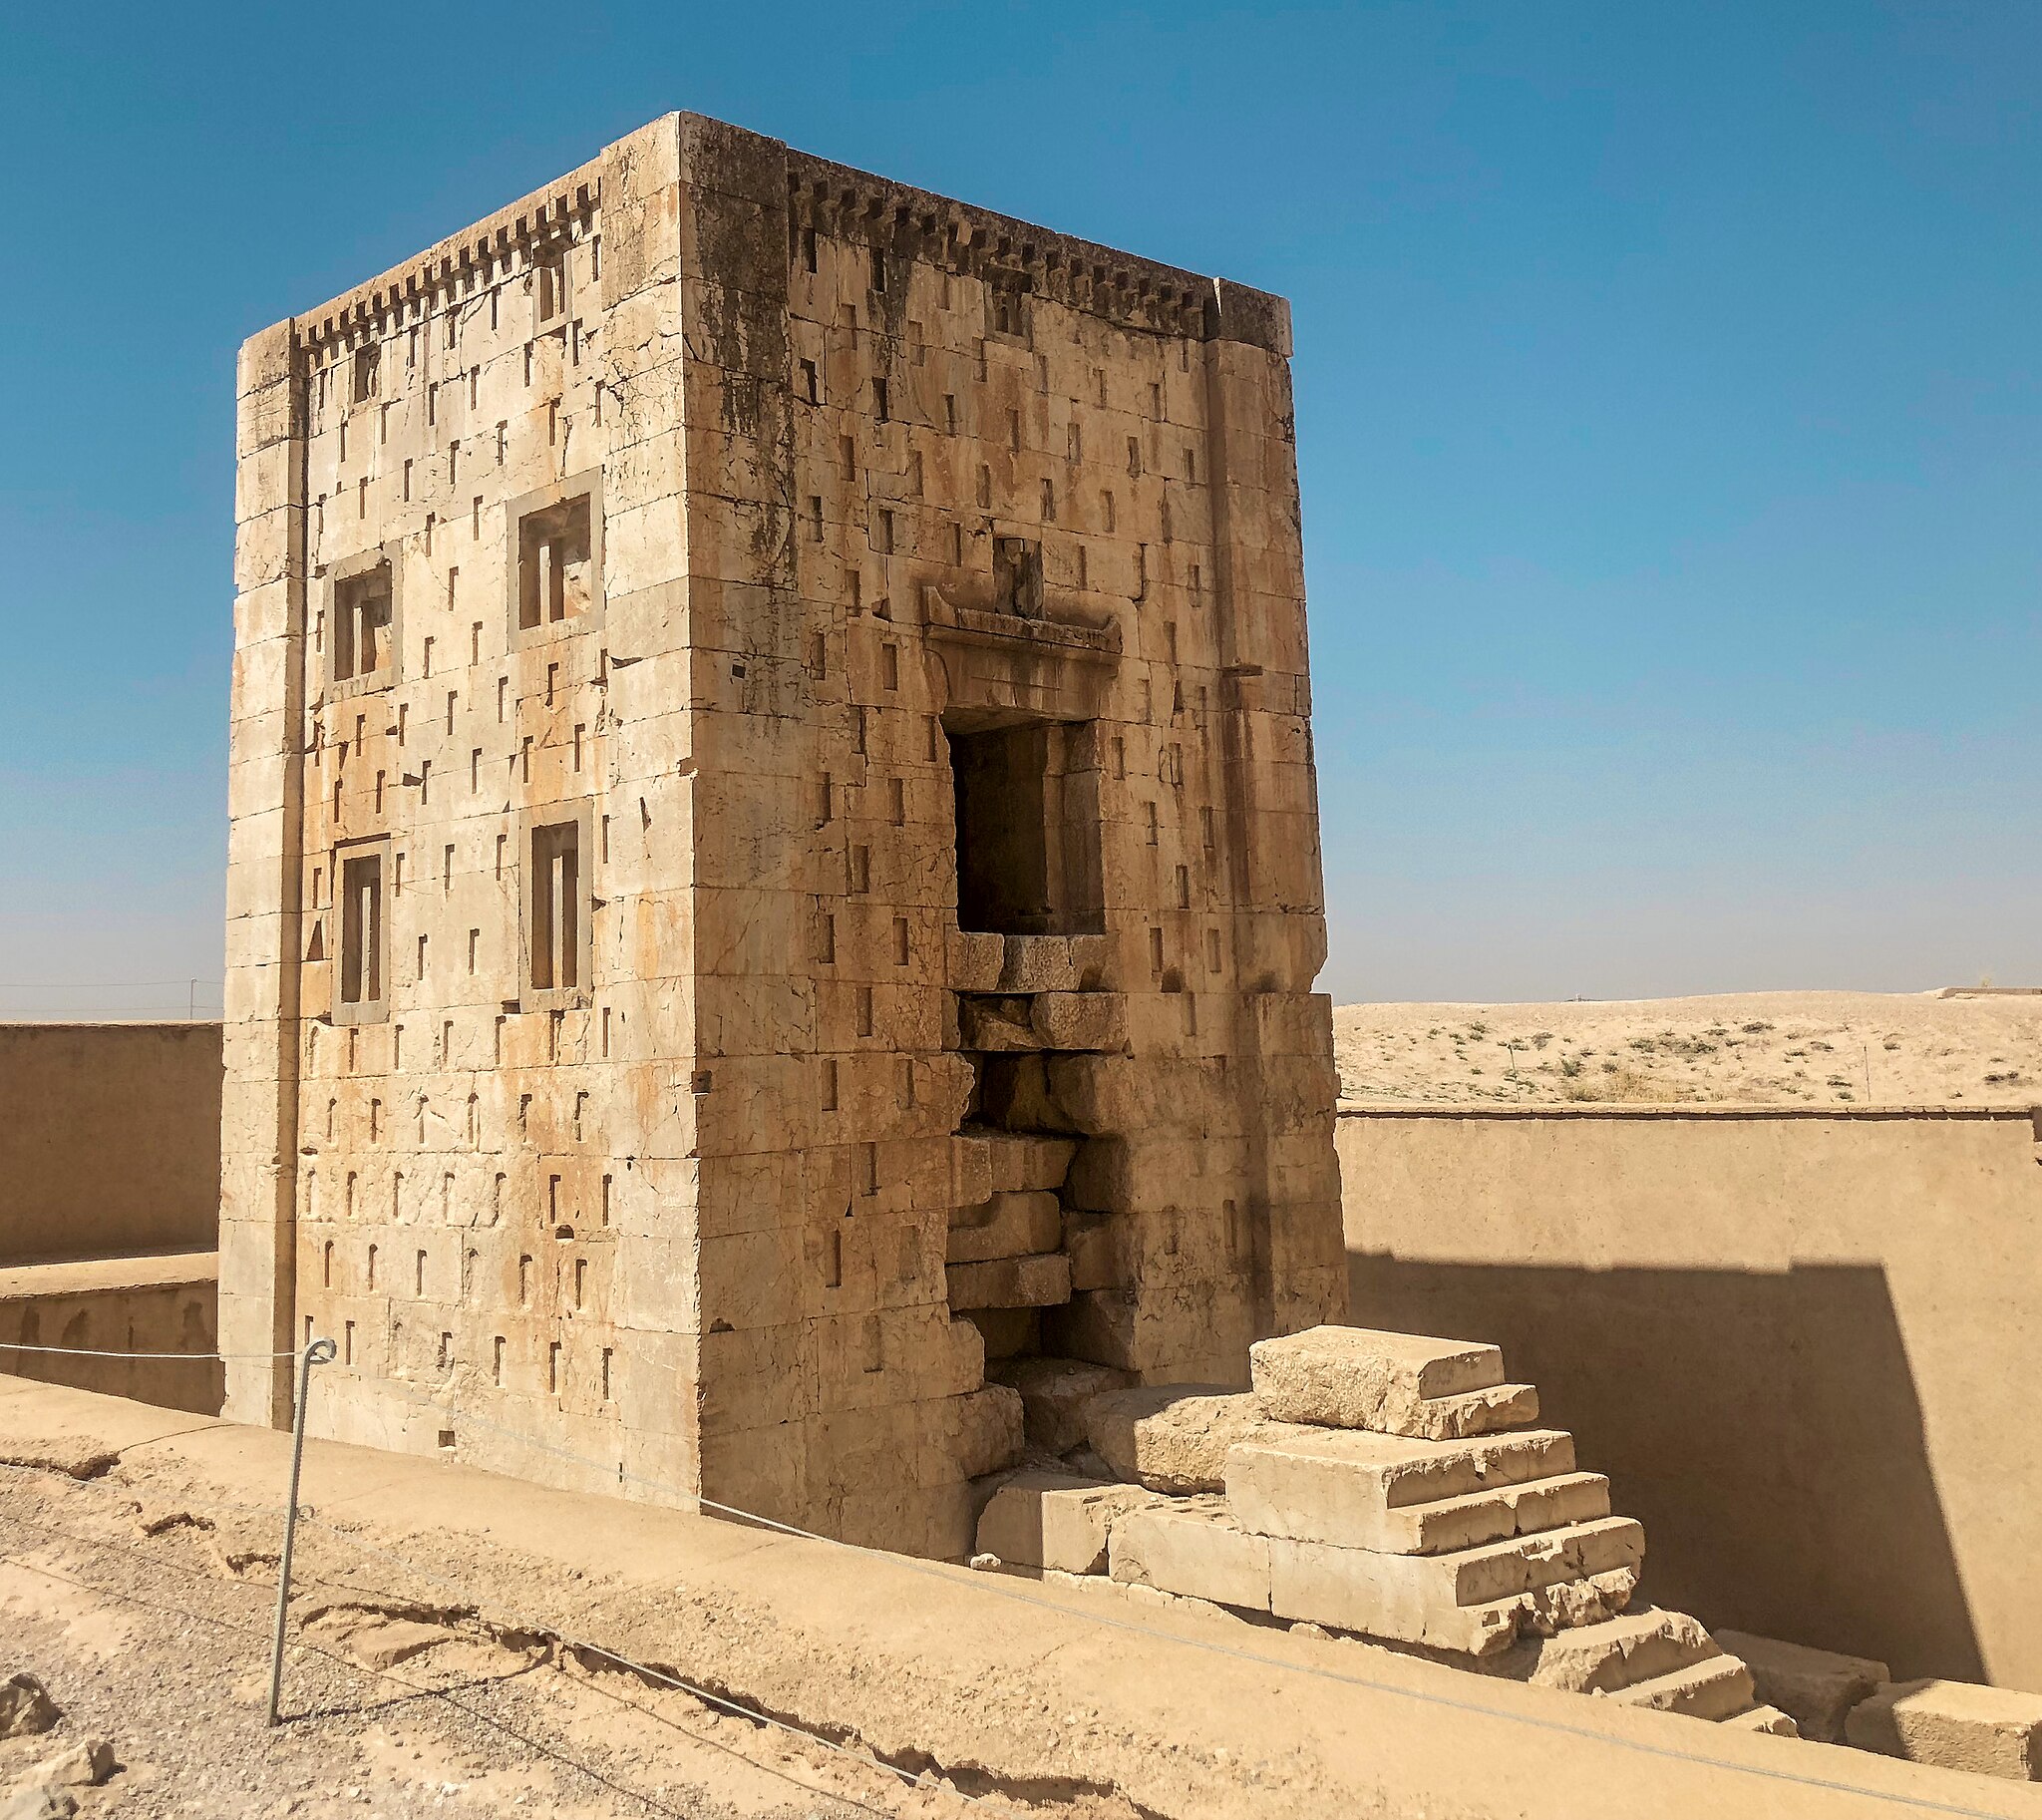
Title: كعبة ايران
Description: هو نصب تذكاري يمتد قدمه إلى العهد الإخميني، أي حوالي القرن الخامس قبل الميلاد، والنصب مبني على شكل برج في نقش رستم، وهي من الآثار العالمية المهمة، تقع في شمال غرب برسبوليس في إيران،
Date: 2018-06-14 10:19:15
Categories: Ka'ba-ye Zartosht, Self-published work, Uncategorized media with description in Arabic language